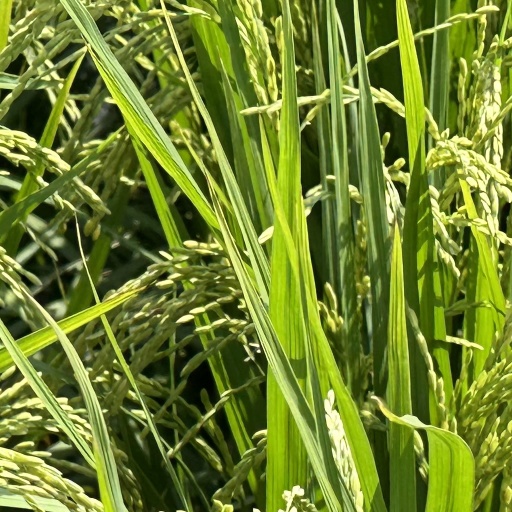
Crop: rice